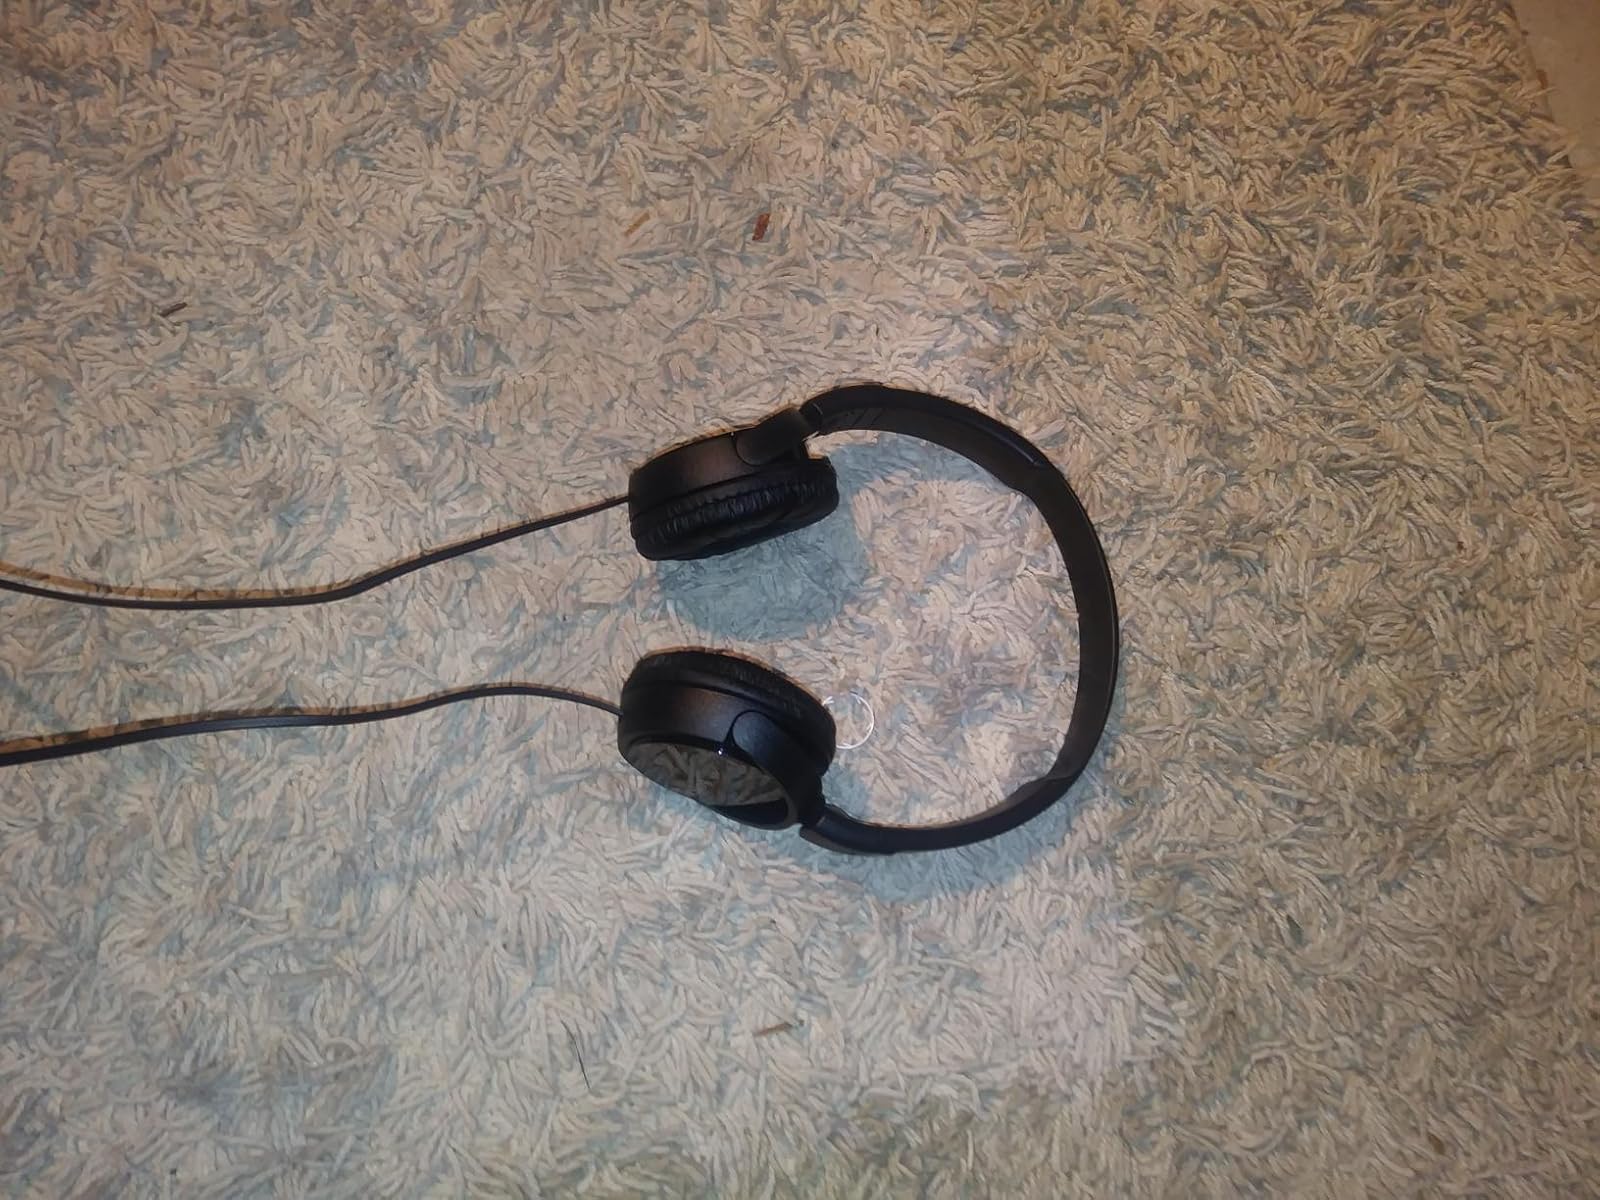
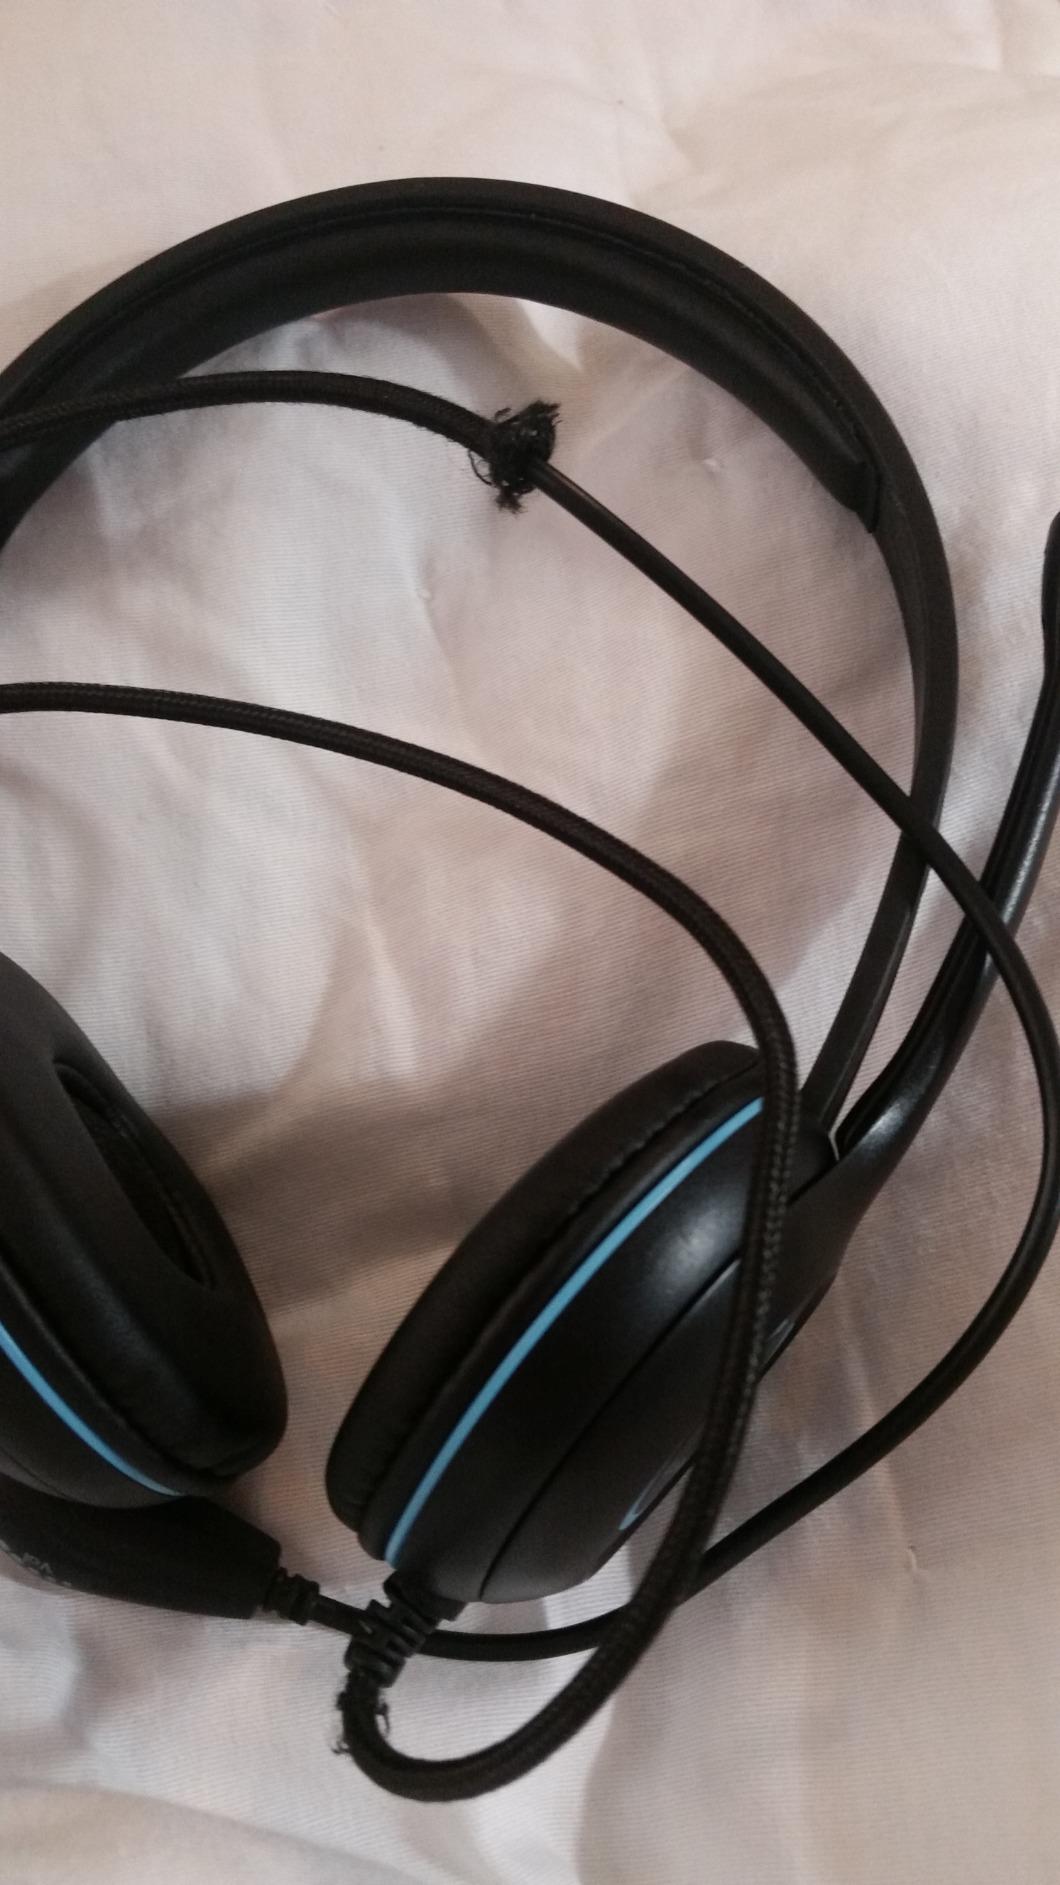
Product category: headphones
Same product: no